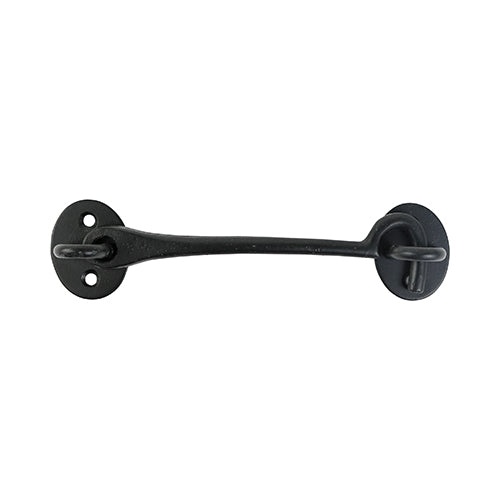
Timco - Cabin Hooks - Black 10" (1 Each TIMpac)
Timco - Cabin Hooks - Black 10" (1 Each TIMpac) Ideal for retaining doors and gates in an open position in heavy domestic and agricultural applications. Made from cast iron for added strength and durability. Fixings included.
Brand: TIMCO
Category: Hardware > Locks & Keys > Locks & Latches > Latches